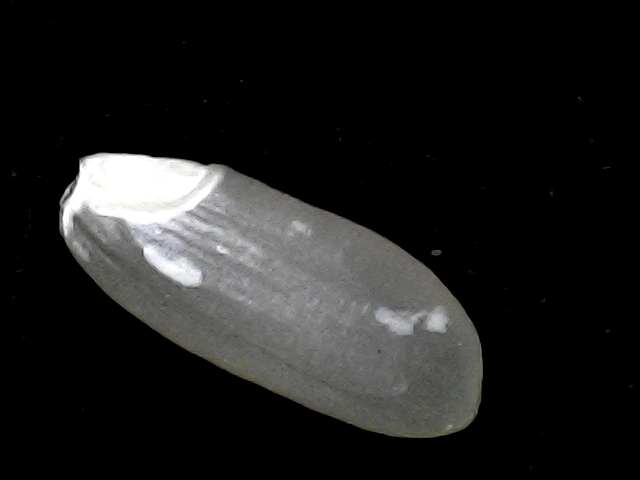
Rice variety: BD51